Slide trumpet

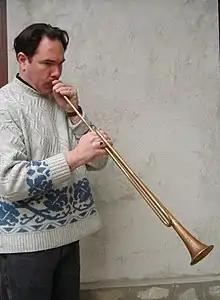
Modern reconstruction of a fifteenth-century slide trumpet

The slide trumpet is an early type of trumpet fitted with a movable section of telescopic tubing, similar to the slide of a trombone. Eventually, the slide trumpet evolved into the sackbut, which evolved into the modern-day trombone. The key difference between these two instruments is that the slide trumpet possesses only a "single" slide joint, rather than the two joints in the U-shaped slide of the sackbut or trombone. There are several types of slide trumpet of different places and eras.